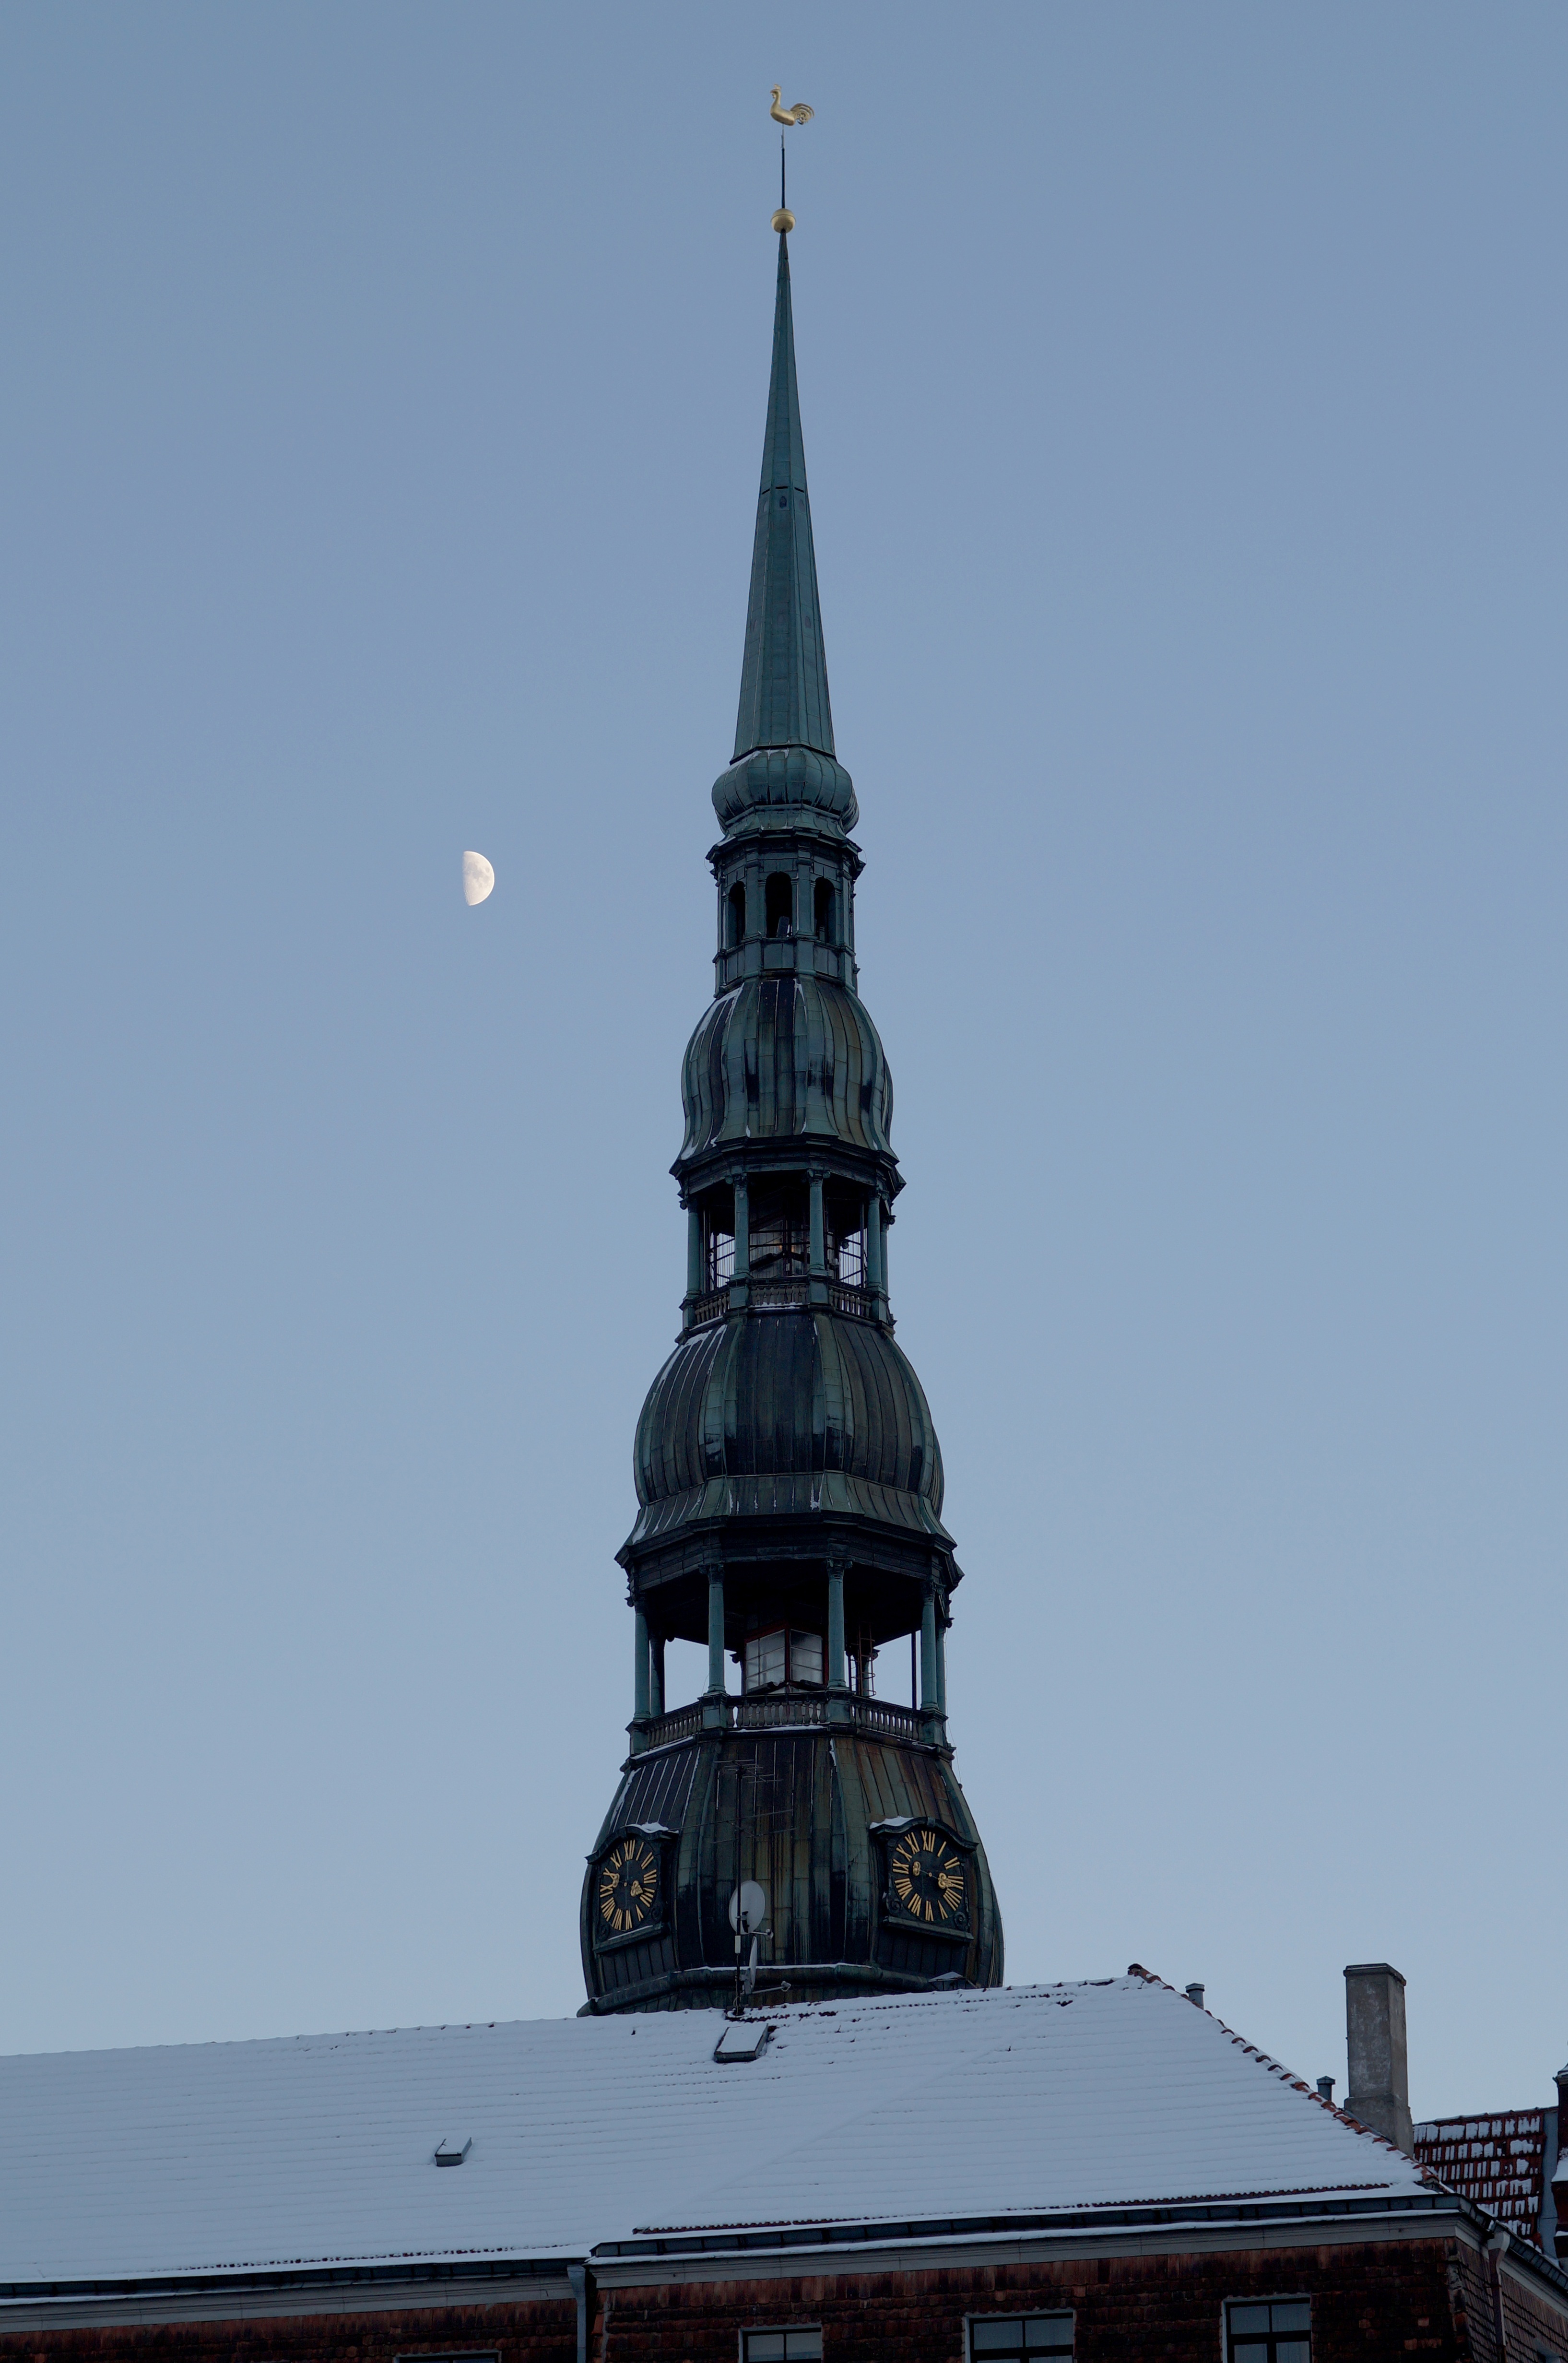
winter, sky, clock, roof, skyscraper, monument, twilight, reflection, tower, landmark, cockerel, bell tower, old town, spire, steeple, crescent, riga, symbol of riga, the clock tower, spire with a cock, saint peter's cathedral